Boys' High School & College (Allahabad, Uttar Pradesh)

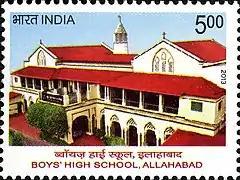
The 2013 stamp dedicated to Boys' High School

In 1988, the Holy Trinity School (HTS) located in Allengunj, Prayagraj was established as an annex of the Boys' High School & College by A. T. Flynn (principal of BHS from 1967-1988) to meet the growing demand for quality education.The school consists of classes from Playway to eighth standard. HTS's current headmistress is Reena Mandal.